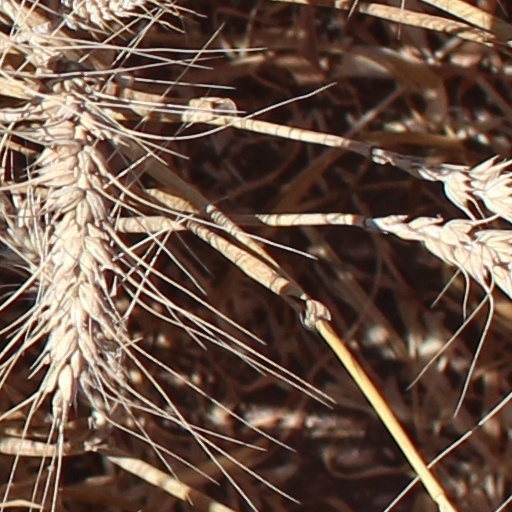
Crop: wheat